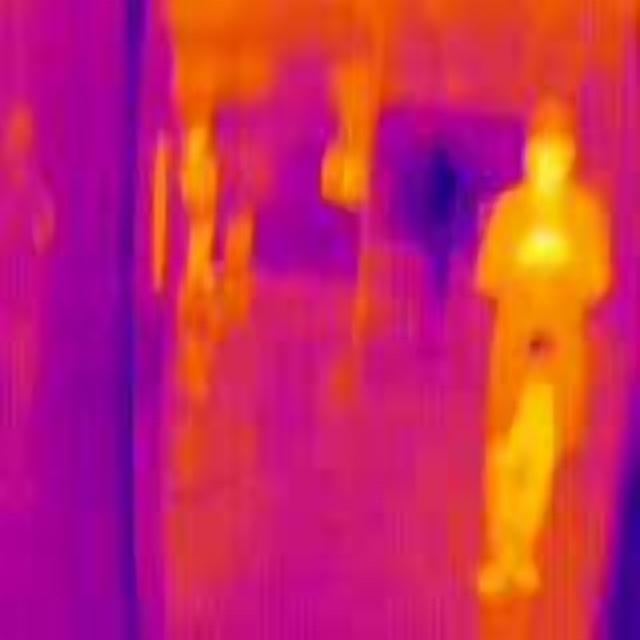
Detected objects:
label: person
label: person